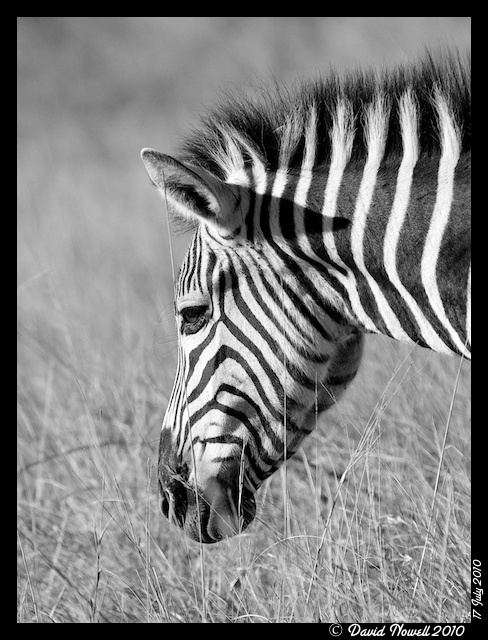
A zebra grazes by itself in a field.
A zebra is standing in a field with tall grass.
Zebra's head displayed in black and white photograph.
There are no other zebras in the photo with this one.
A single zebra that is grazing on some grass.